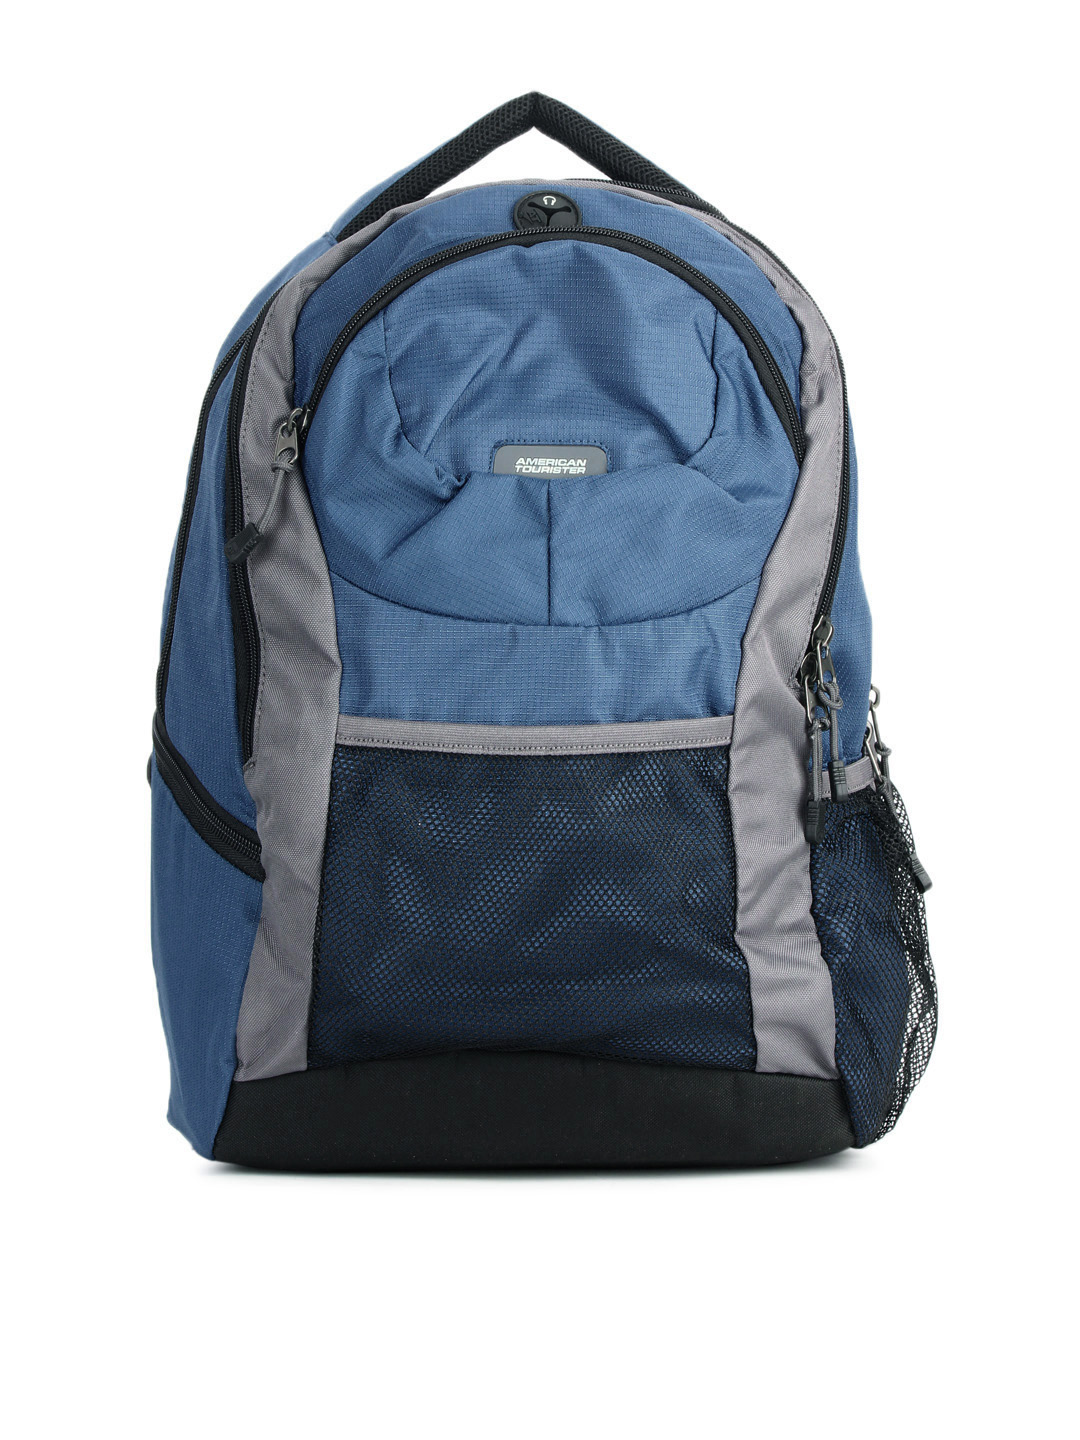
American Tourister Unisex Blue Backpack
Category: Accessories / Bags / Backpacks
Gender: Unisex
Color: Blue
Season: Summer 2012
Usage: Casual